Big Night

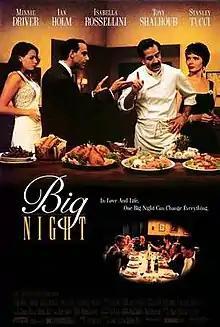
Theatrical release poster

Big Night is a 1996 American comedy-drama film co-directed by Campbell Scott and Stanley Tucci. Set in the 1950s on the Jersey Shore, the film follows two Italian immigrant brothers, played by Tucci and Tony Shalhoub, as they host an evening of free food at their restaurant in an effort to allow it to gain greater exposure. The film's supporting cast includes Minnie Driver, Ian Holm, Isabella Rossellini, and Allison Janney.